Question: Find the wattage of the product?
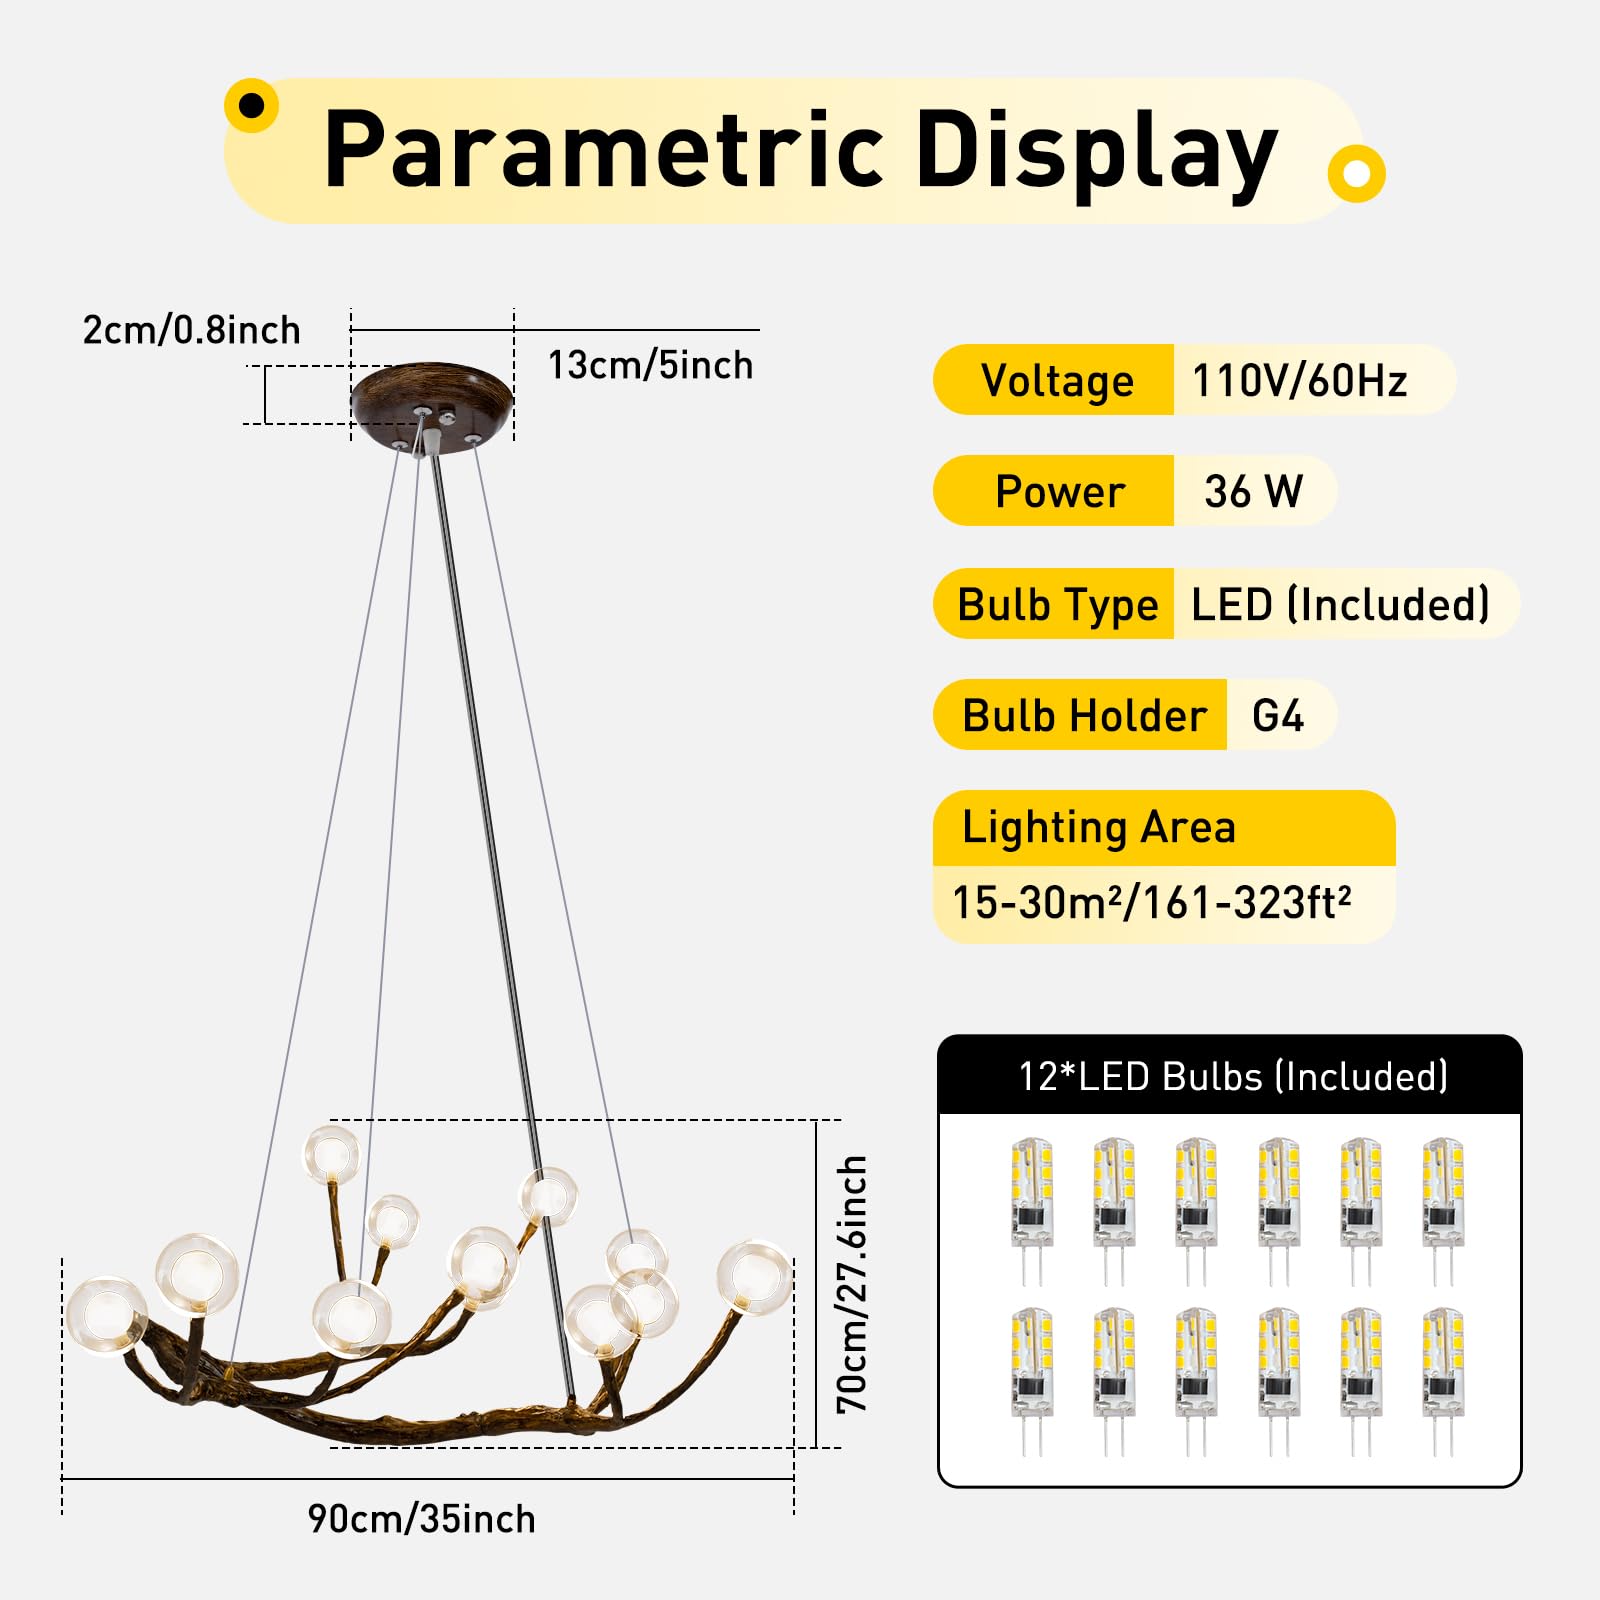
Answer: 36.0 watt